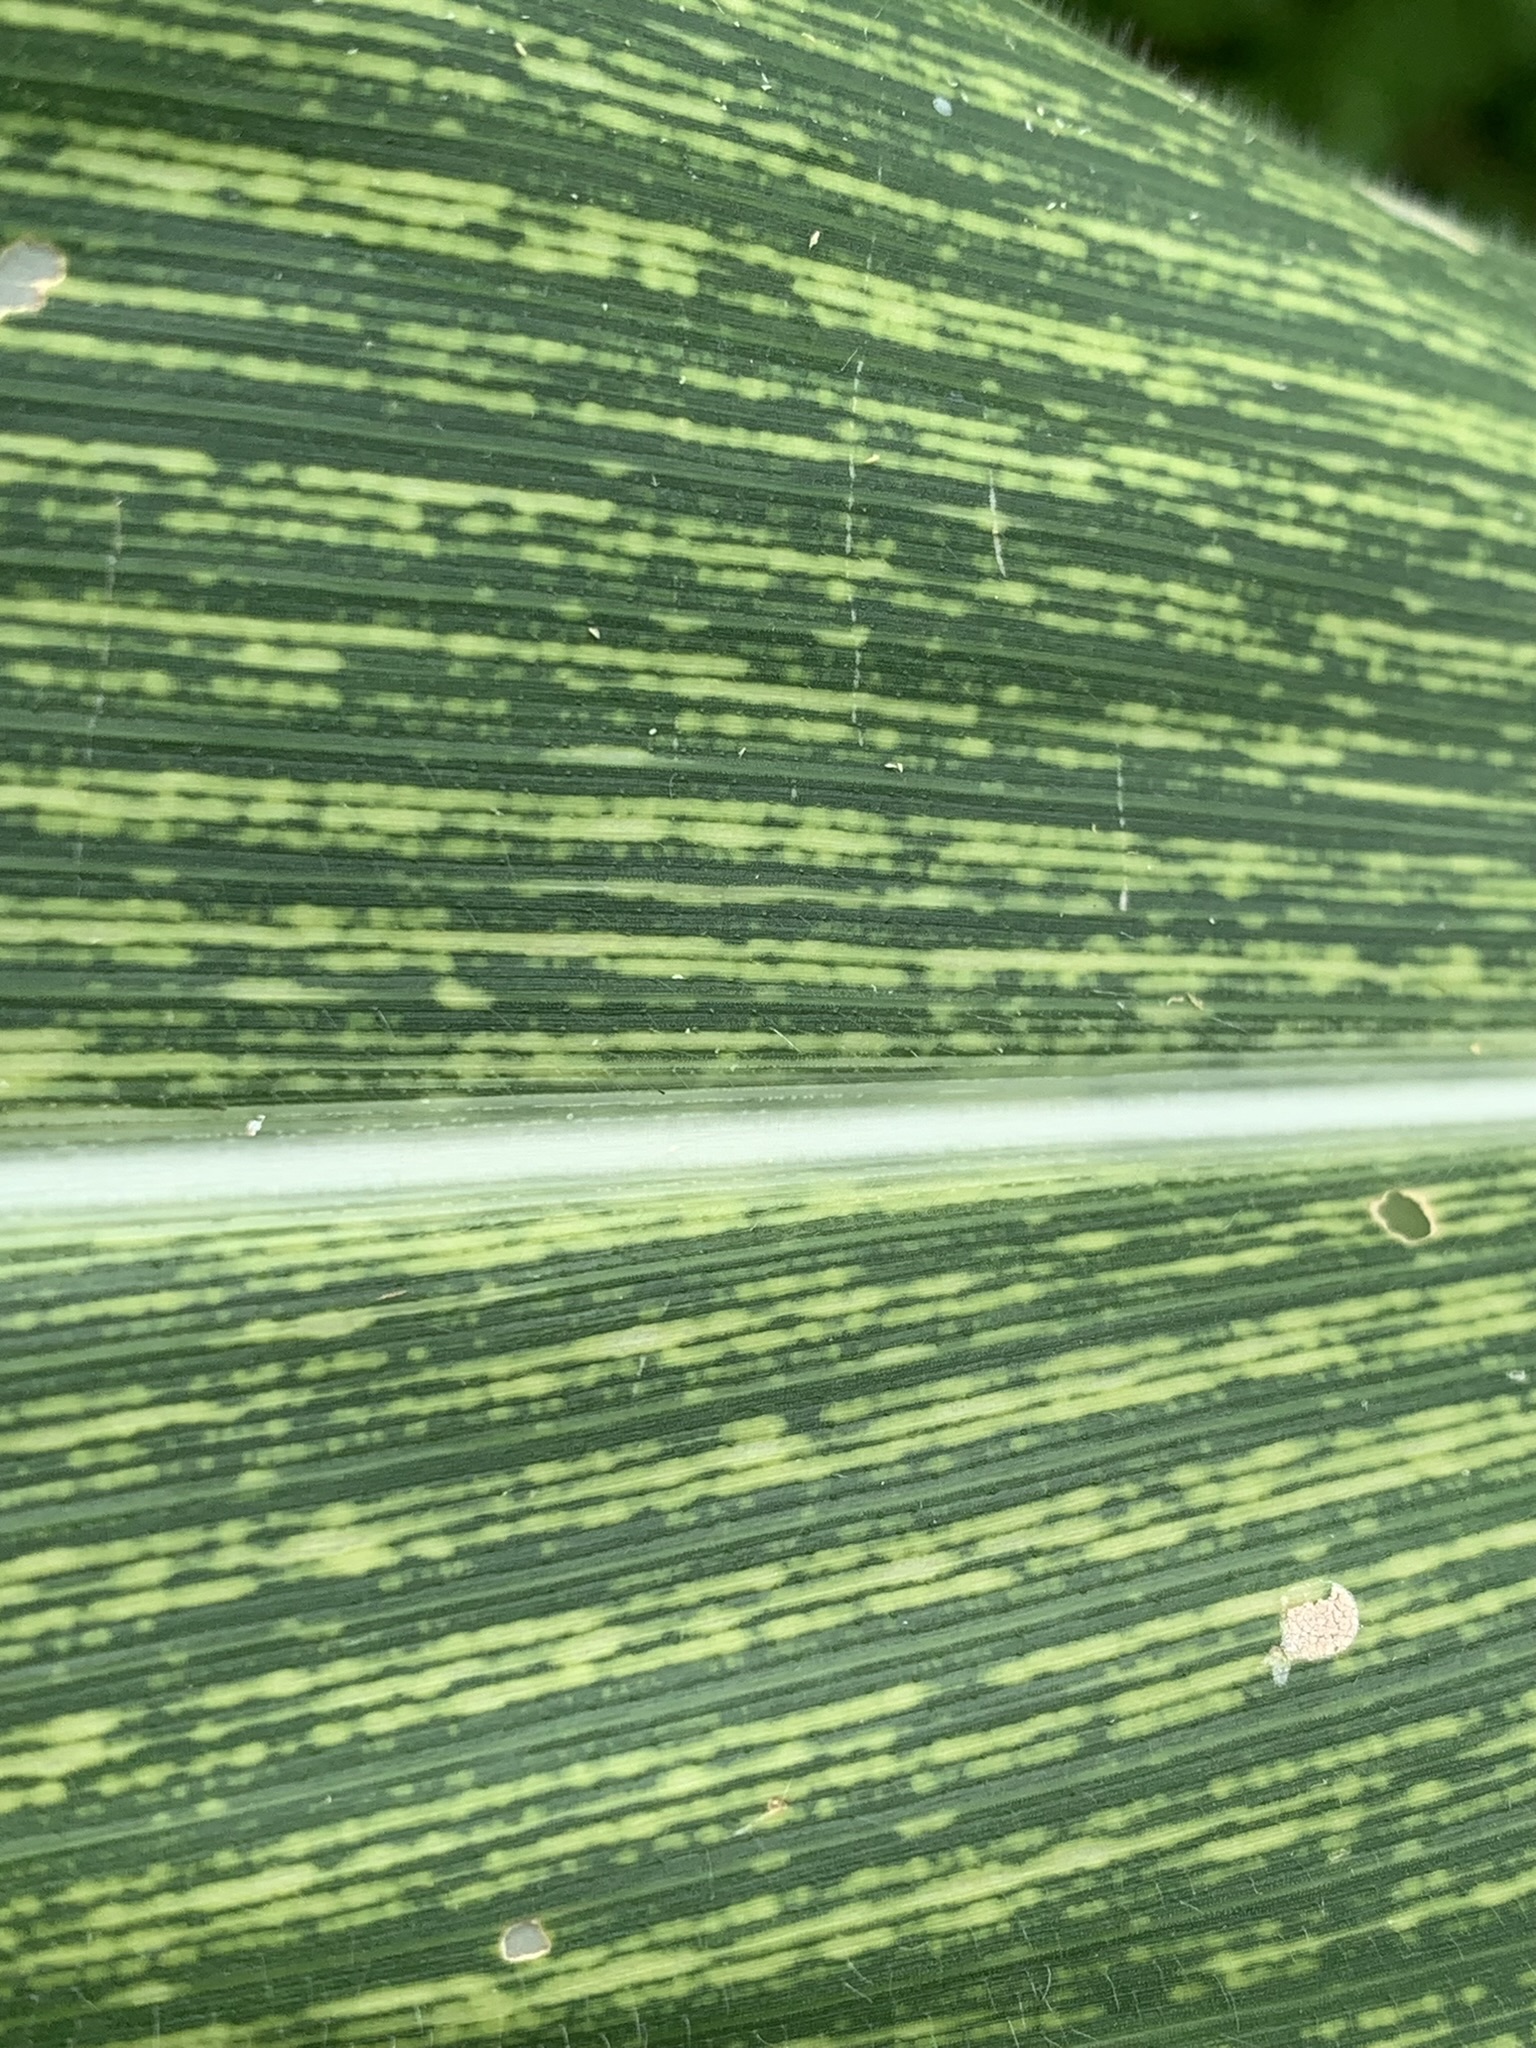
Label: MSV